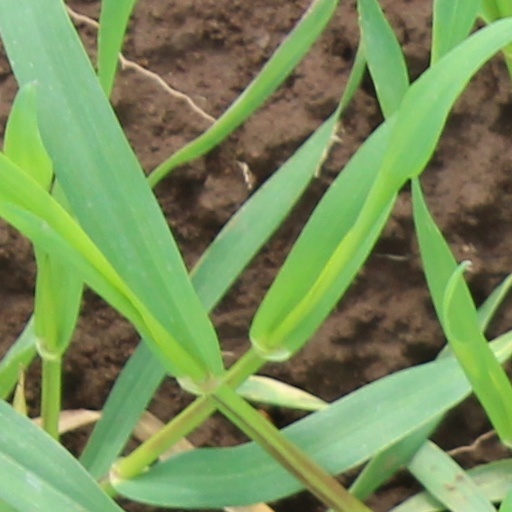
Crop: wheat